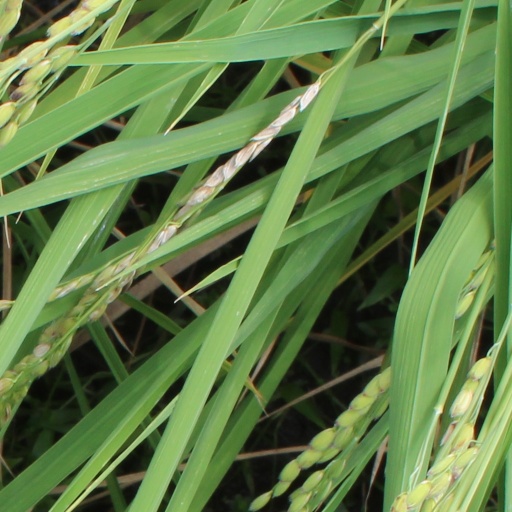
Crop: rice